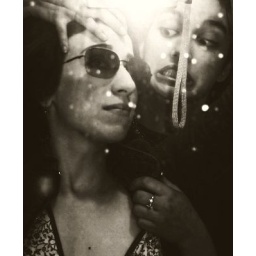
Reflection of Crystal and I in the bathroom mirror at work.